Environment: real
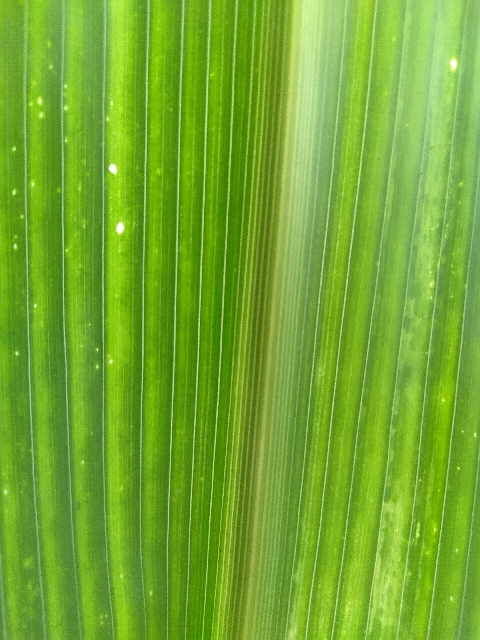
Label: lethal_necrosis